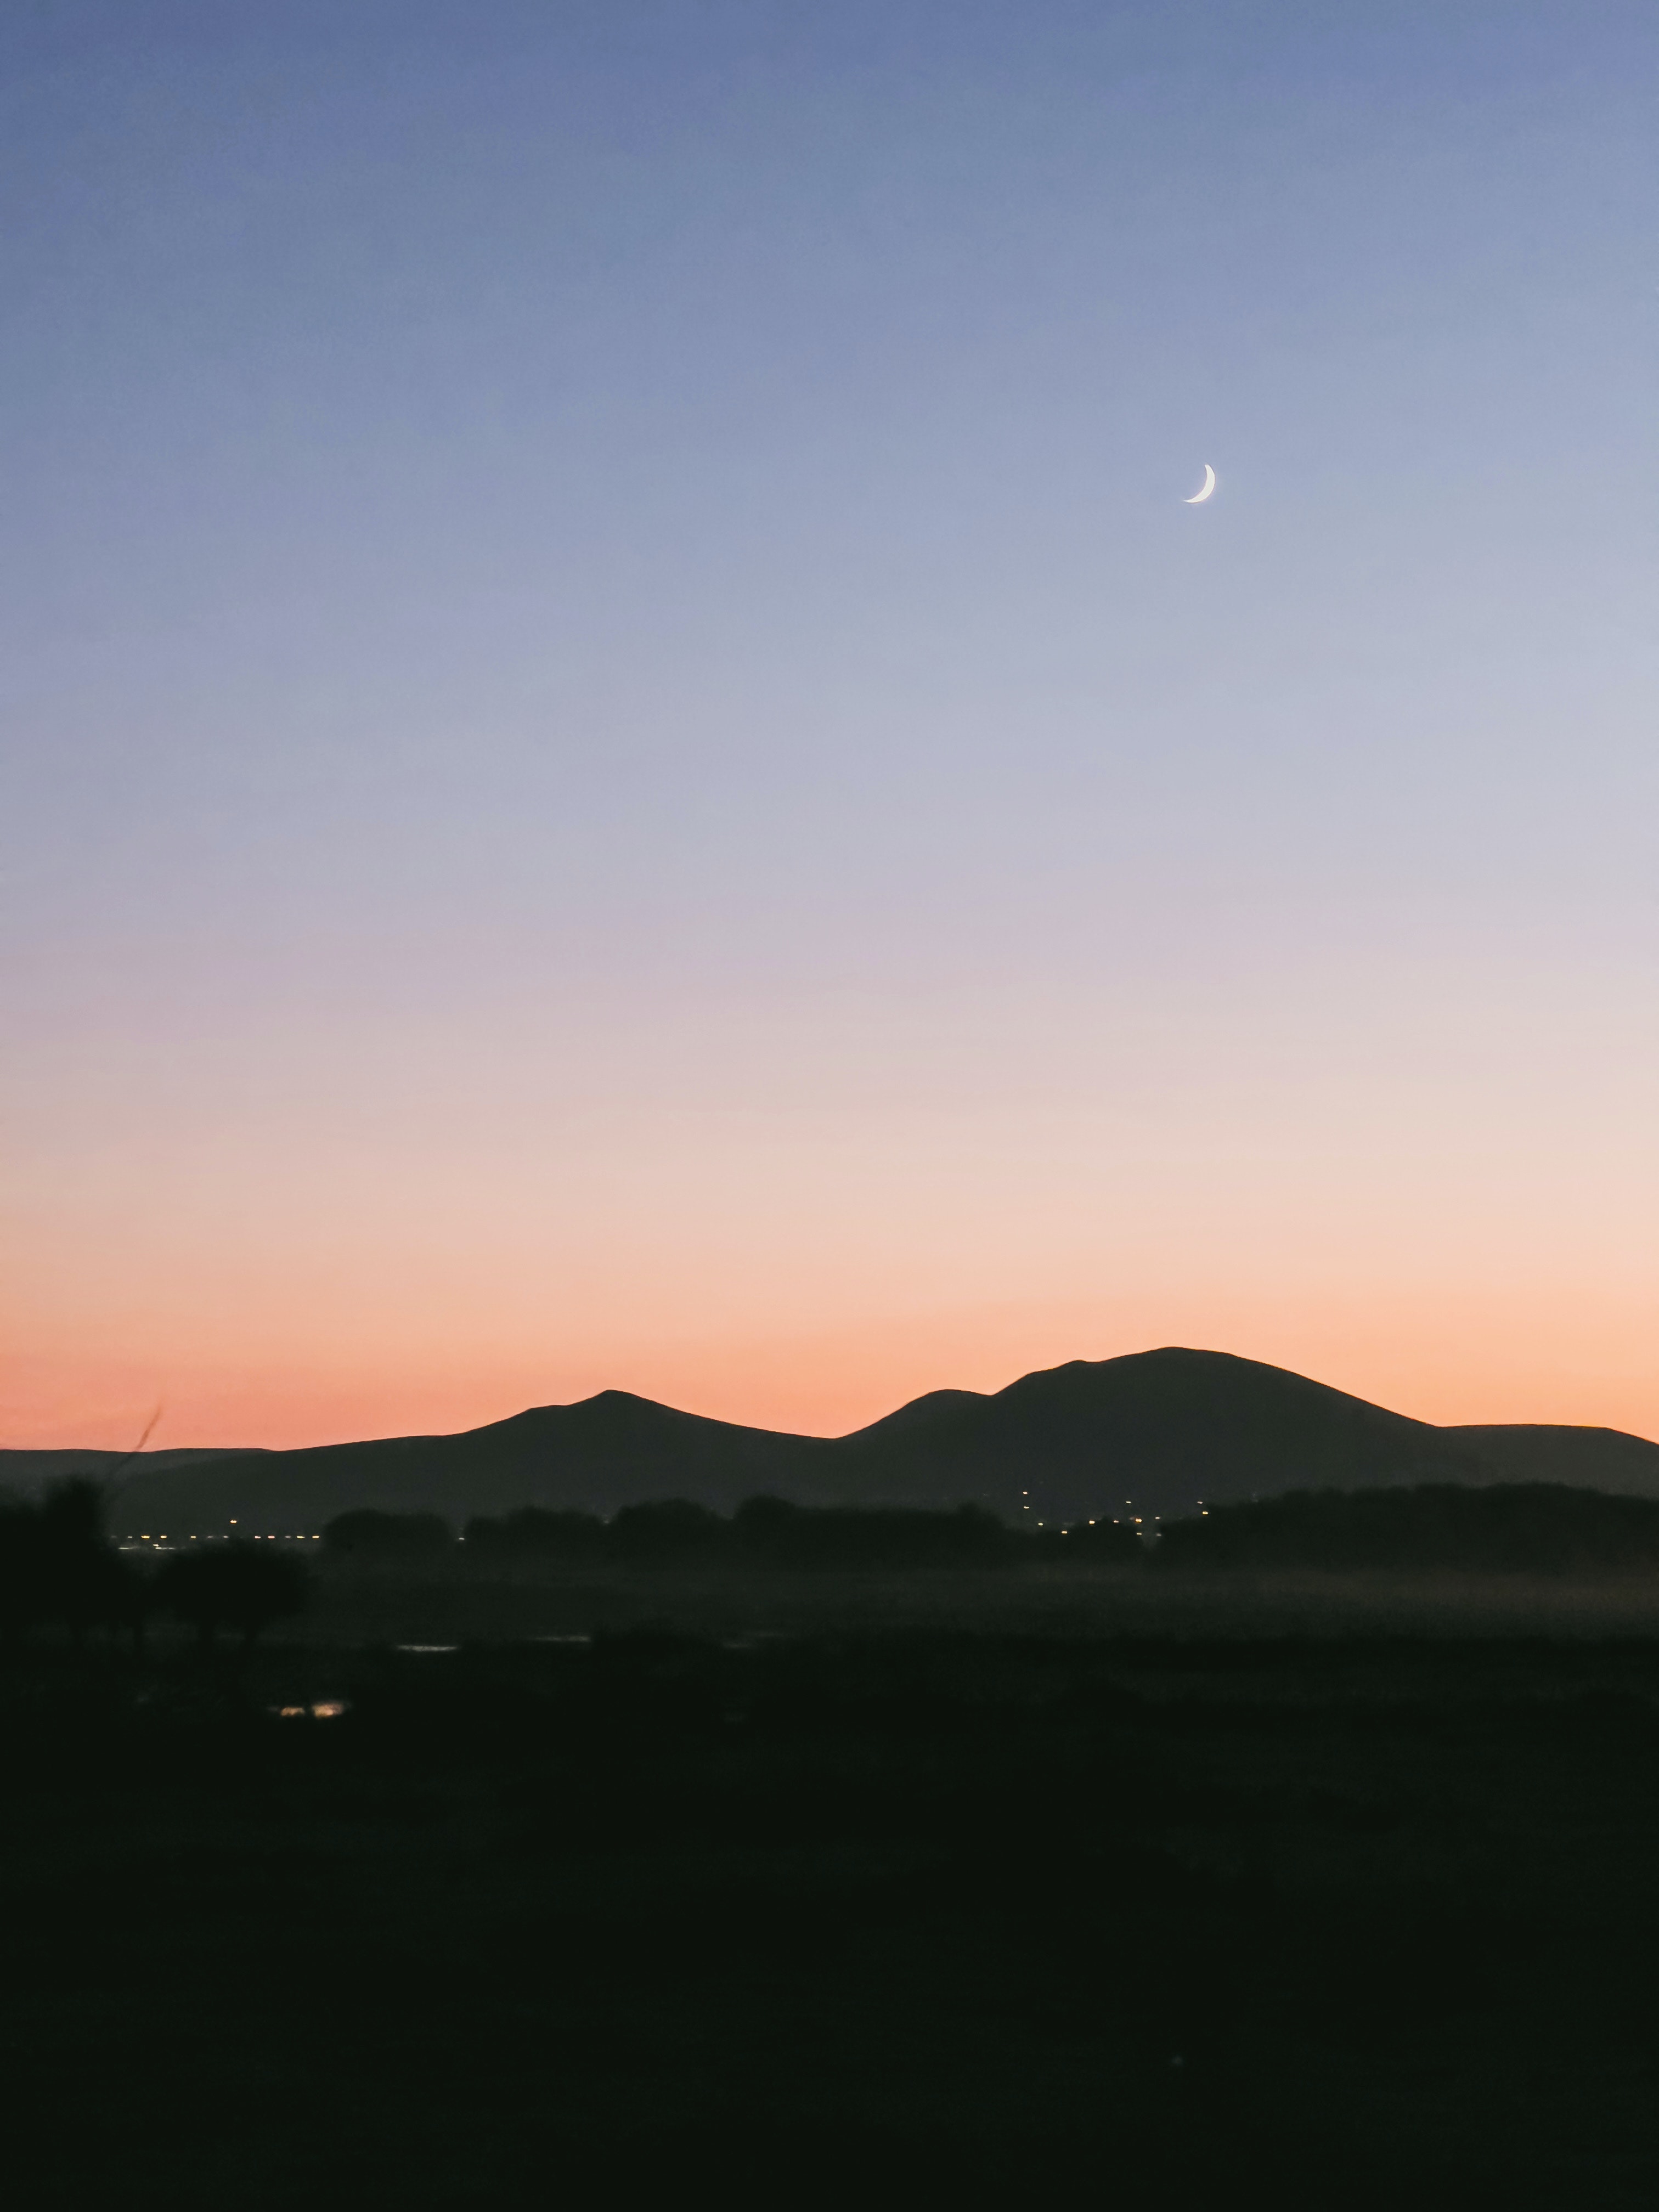
natural, sky, atmosphere, moon, cloud, afterglow, astronomical object, dusk, atmospheric phenomenon, red sky at morning, sunrise, natural landscape, mountain, horizon, landscape, sunset, calm, celestial event, event, space, crescent, darkness, dawn, midnight, science, moonlight, meteorological phenomenon, hill, evening, cumulus, symbol, night, astronomy, plateau, mountain range, grassland